Shah

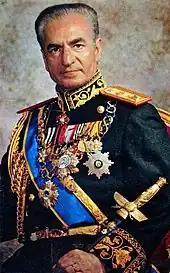
Mohammad Reza Pahlavi (1919–1980), who ruled Iran from 1941 to 1979, was the last king to hold the title of "shah" before the Iranian monarchy was abolished by the Islamic Revolution.

Shāh is a royal title meaning "king" in the Persian language. Though chiefly associated with the monarchs of Iran, it was also used to refer to the leaders of numerous Persianate societies, such as the Ottoman Empire, the Khanate of Bukhara and the Emirate of Bukhara, the Mughal Empire, the Bengal Sultanate, and various Afghan dynasties, as well as among Gurkhas. With regard to Iranian history, in particular, each ruling monarch was not seen simply as the head of the concurrent dynasty and state, but as the successor to a long line of royalty beginning with the original Persian Empire of Cyrus the Great. To this end, he was more emphatically known as the Shāhanshāh, meaning "King of Kings" since the Achaemenid dynasty. A roughly equivalent title is Pādishāh, which was most widespread during the Muslim period in the Indian subcontinent.